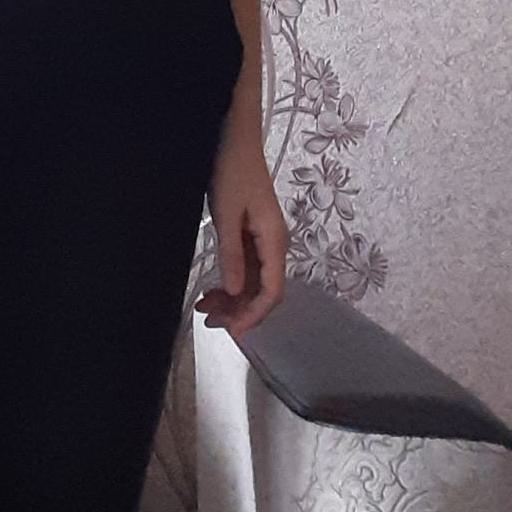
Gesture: no_gesture